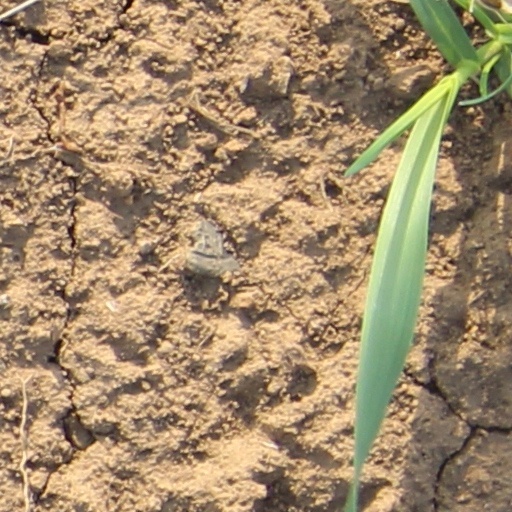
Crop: wheat